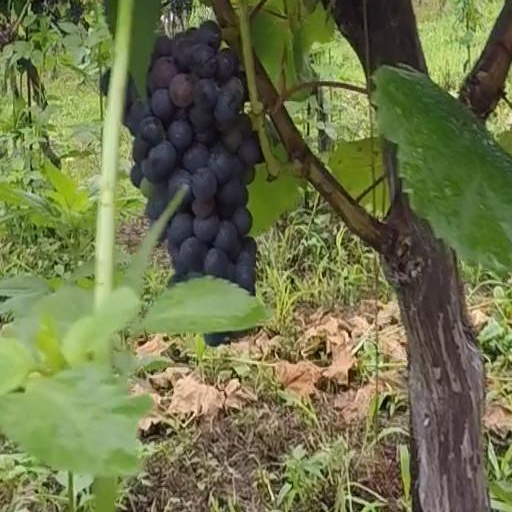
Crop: grape